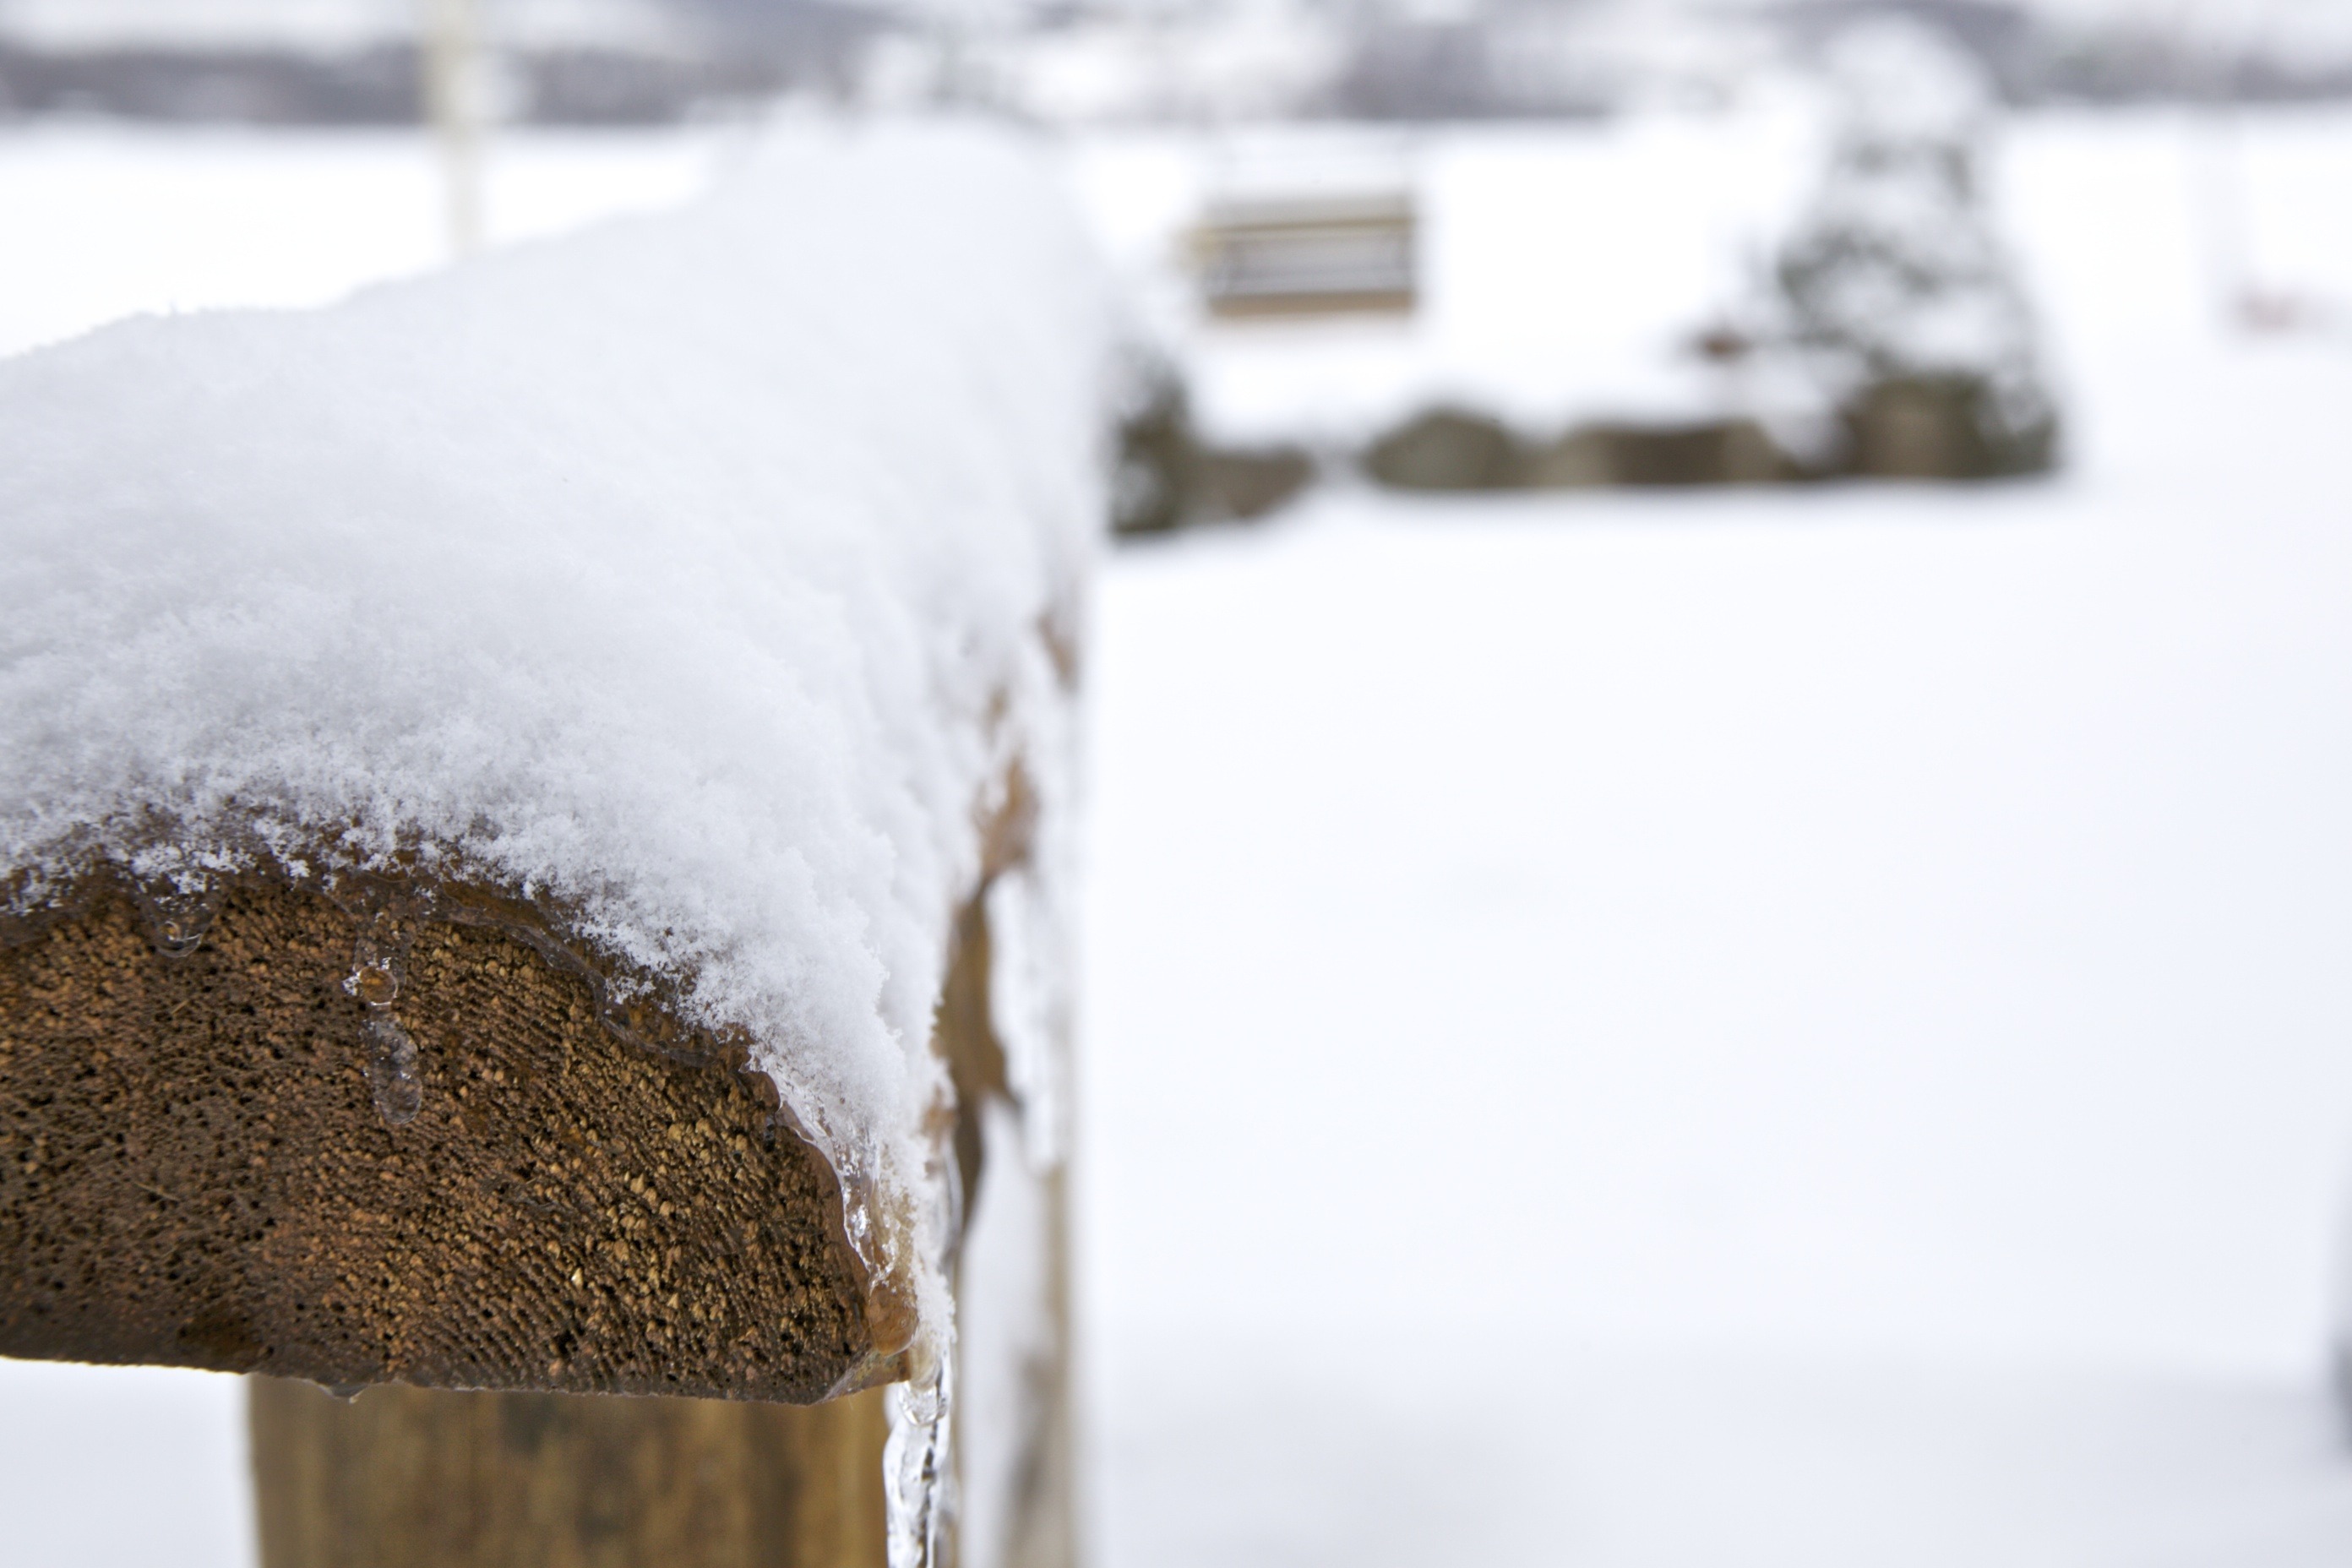
snow, winter, white, weather, season, cedar, freezing